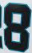
Number: 8